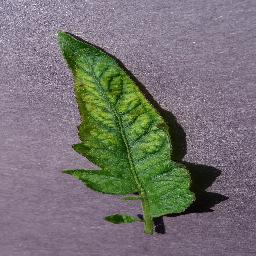
Label: Tomato___Tomato_mosaic_virus